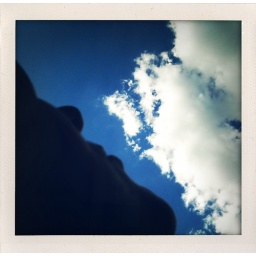
Kicking back with the monkeys at the park, lying on the grass, watching clouds roll by